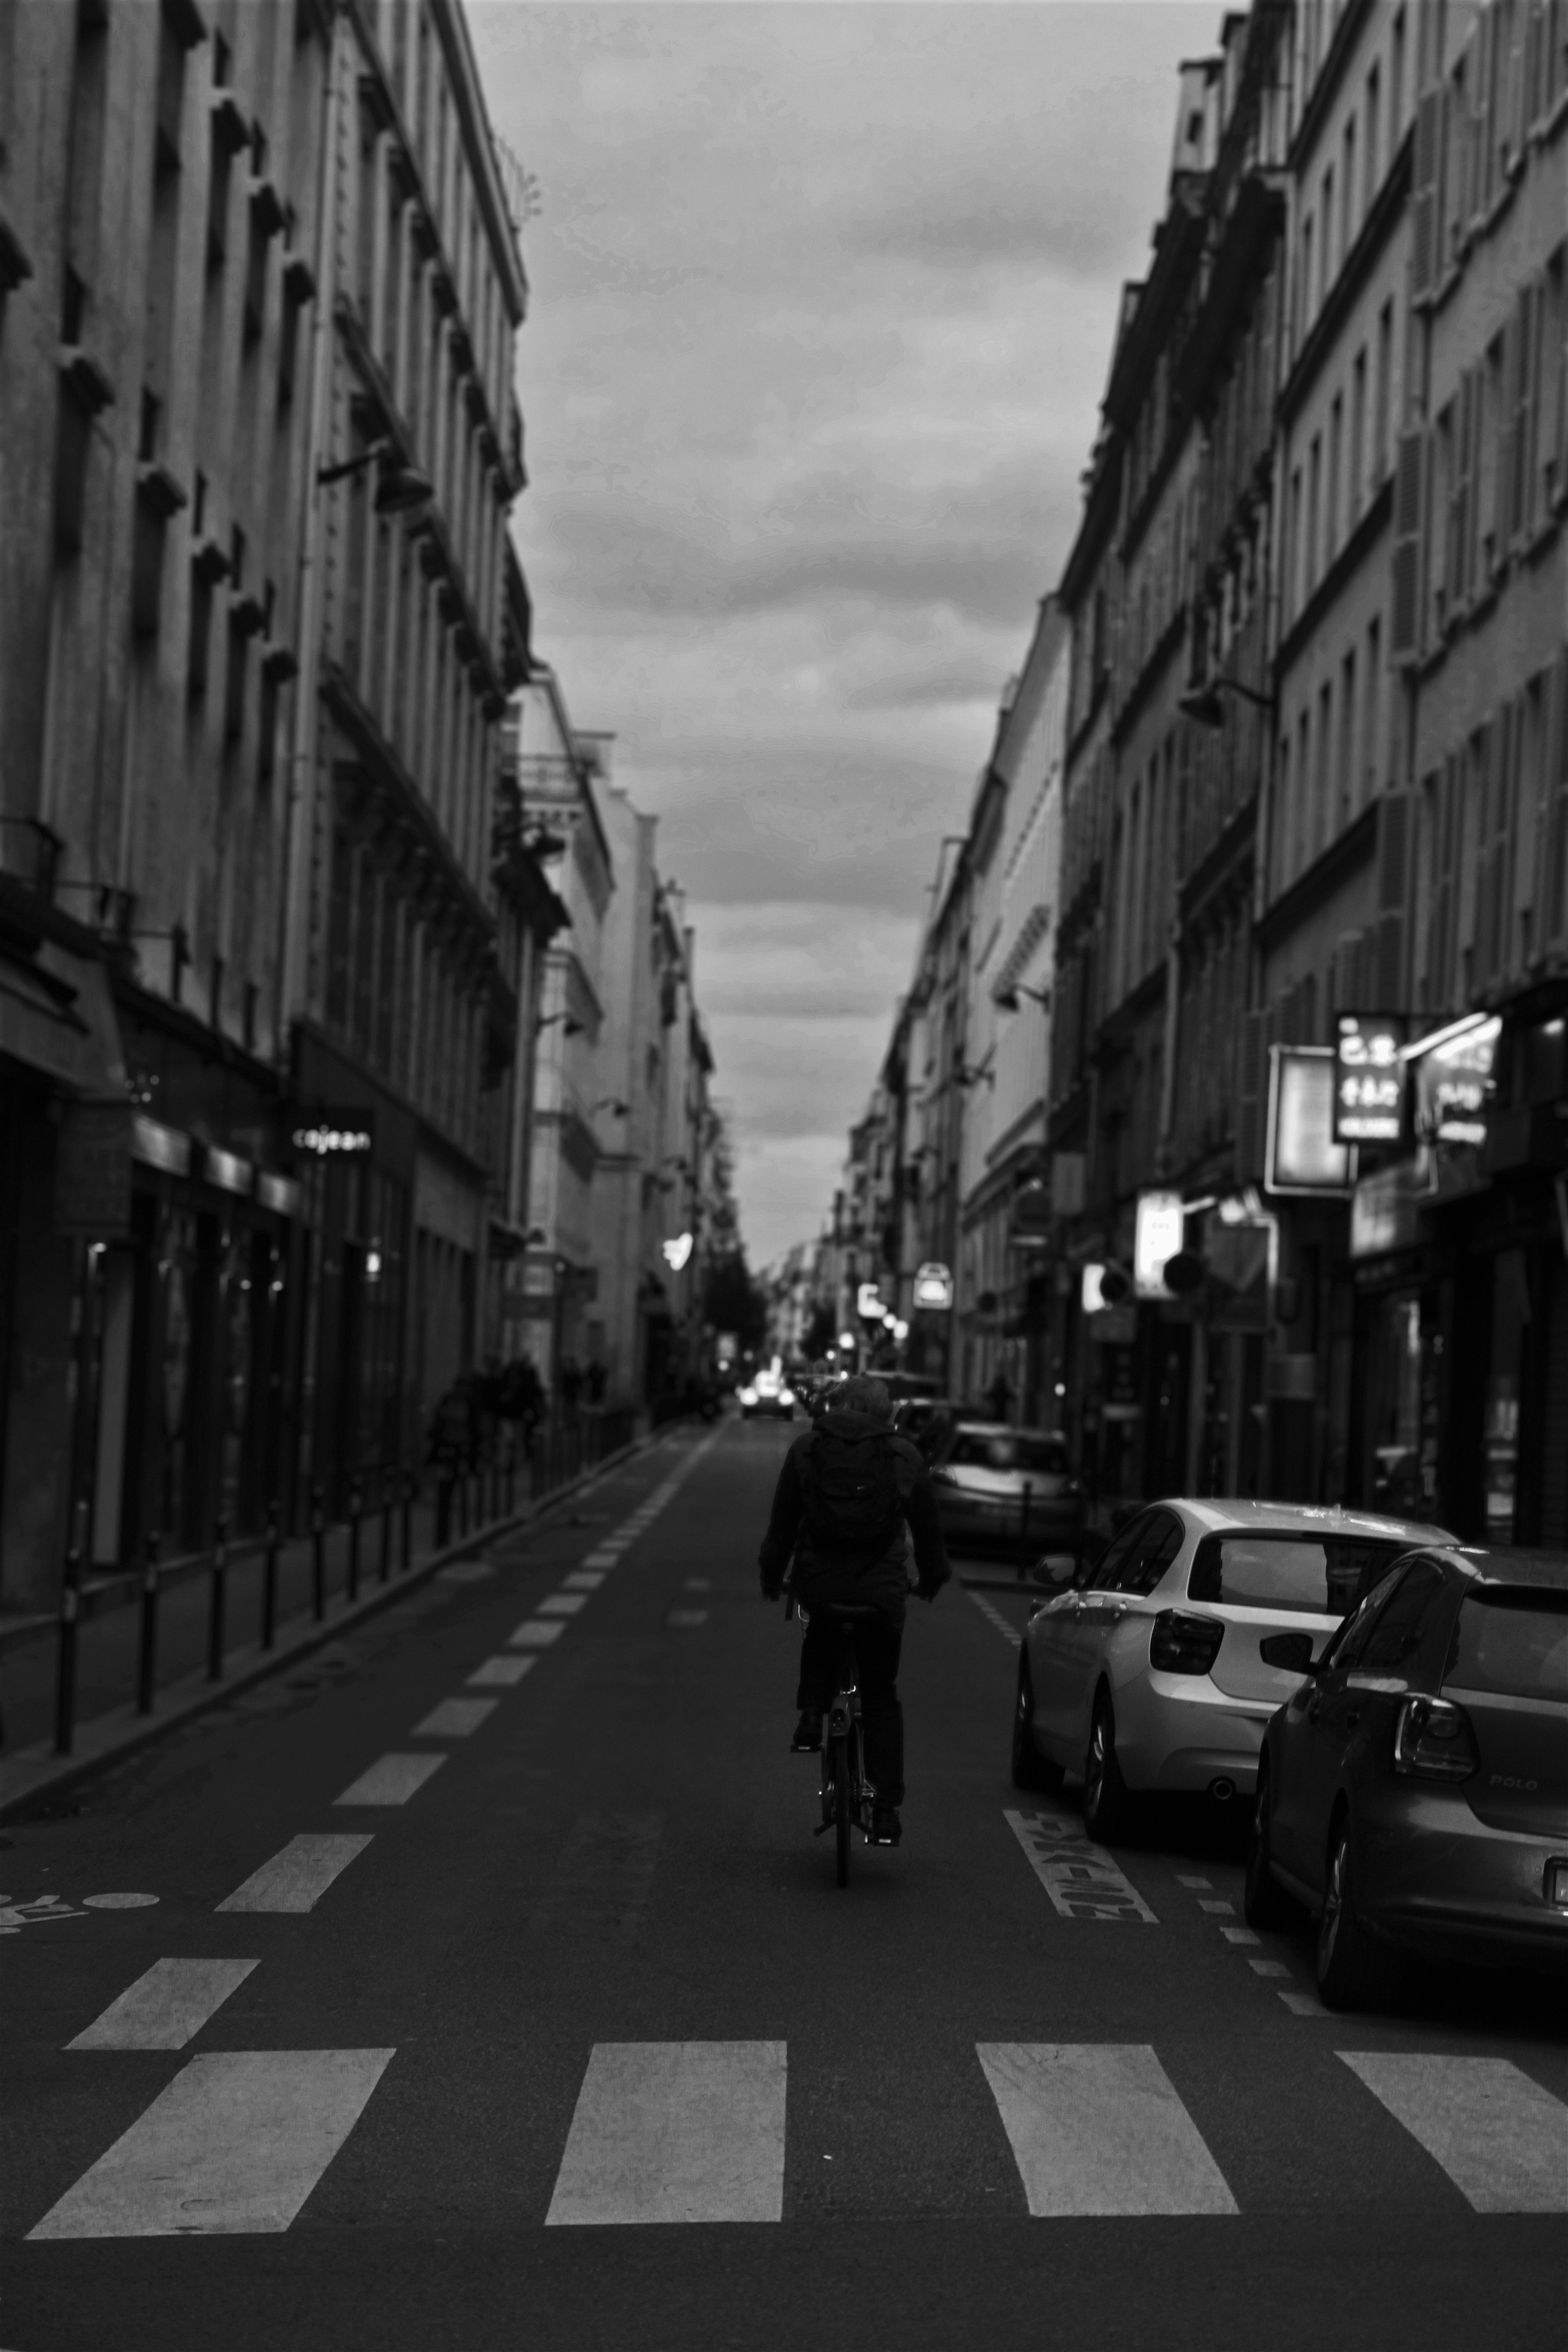
pedestrian, black and white, road, street, alley, city, cityscape, downtown, black, monochrome, lane, infrastructure, snapshot, metropolis, neighbourhood, urban area, monochrome photography, human settlement, nonbuilding structure